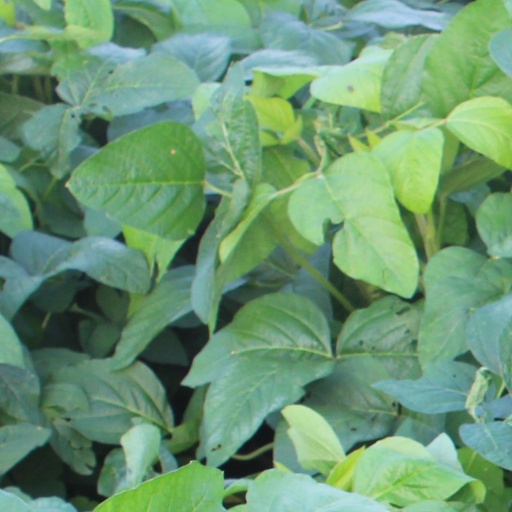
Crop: soybean